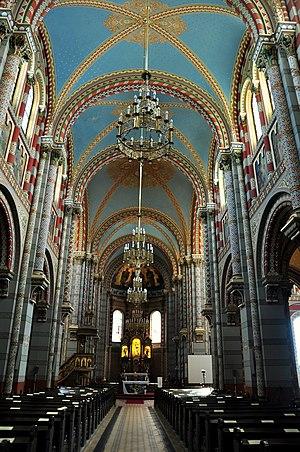
L' Église Notre-Dame de Hongrie est une église catholique située dans la ville de Budapest en Hongrie. Elle est située dans le quartier de Rákospalota sur la rive orientale du Danube.